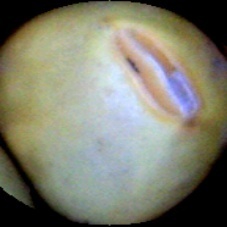
Label: Immature